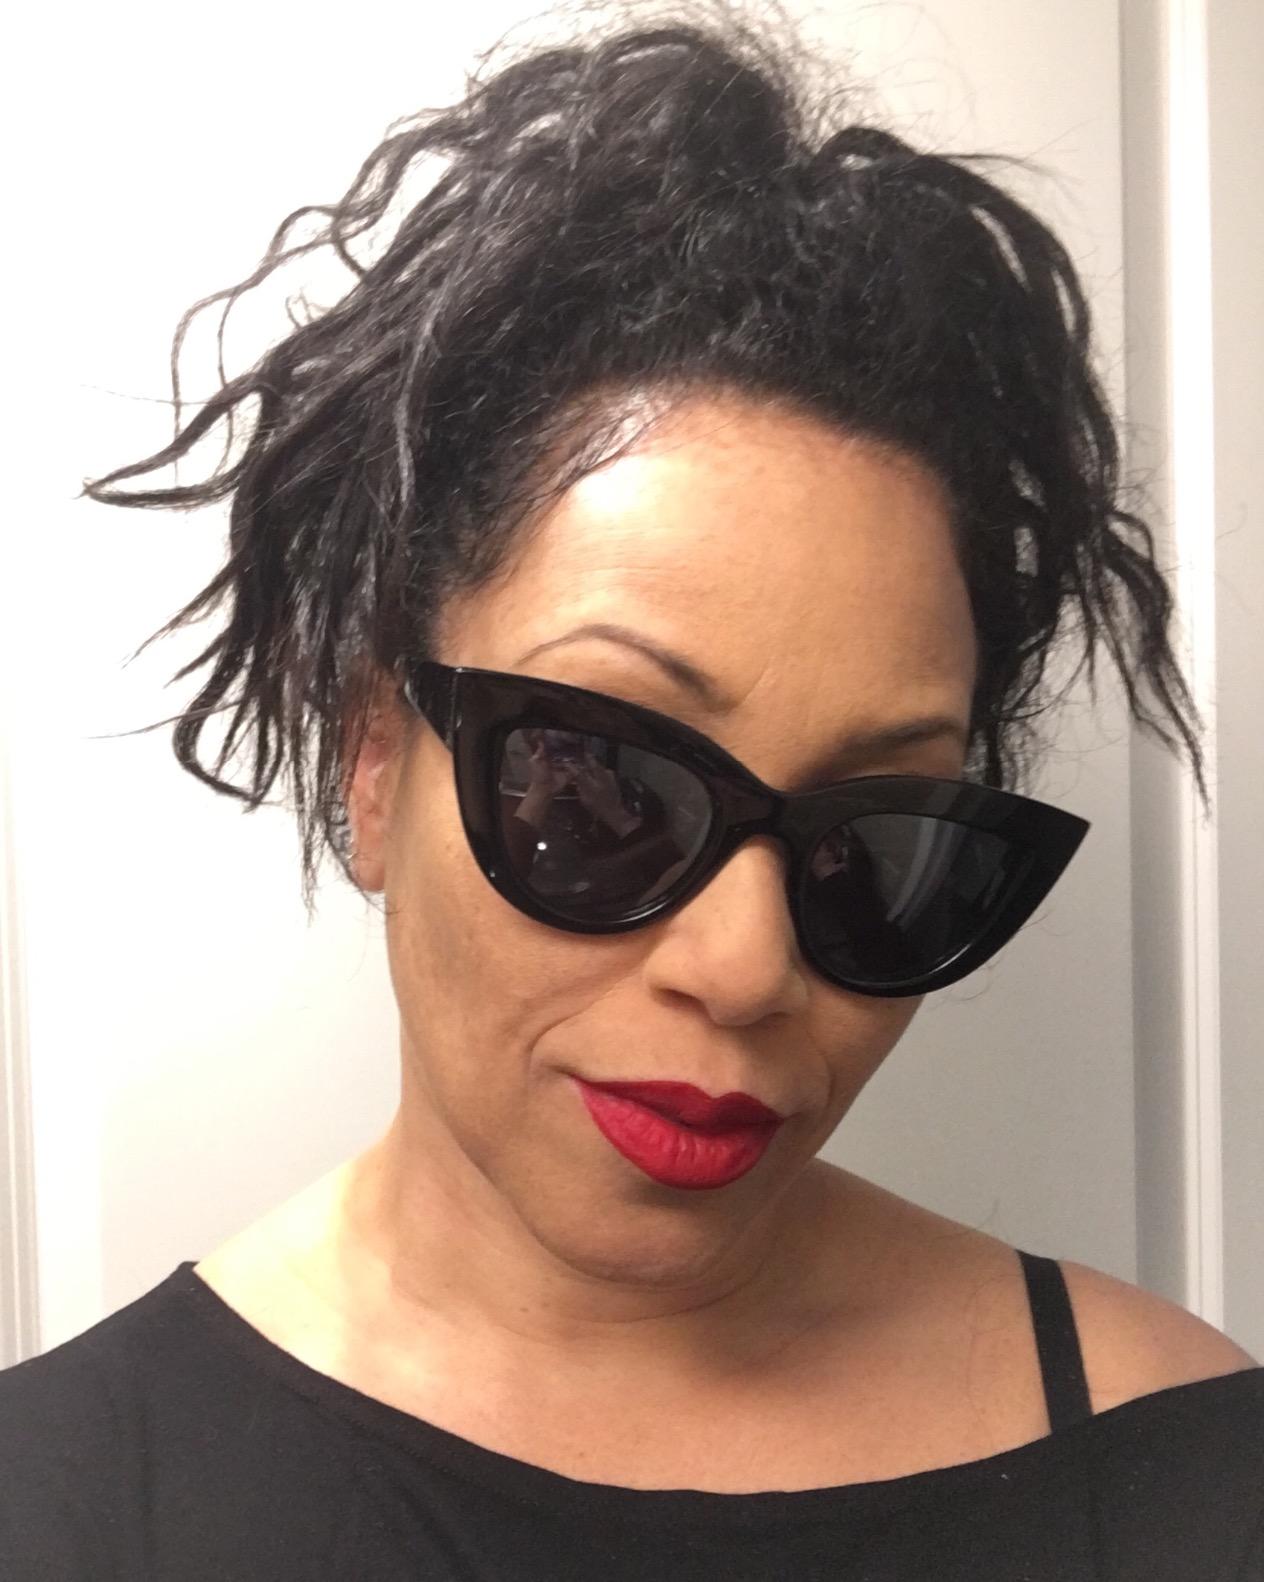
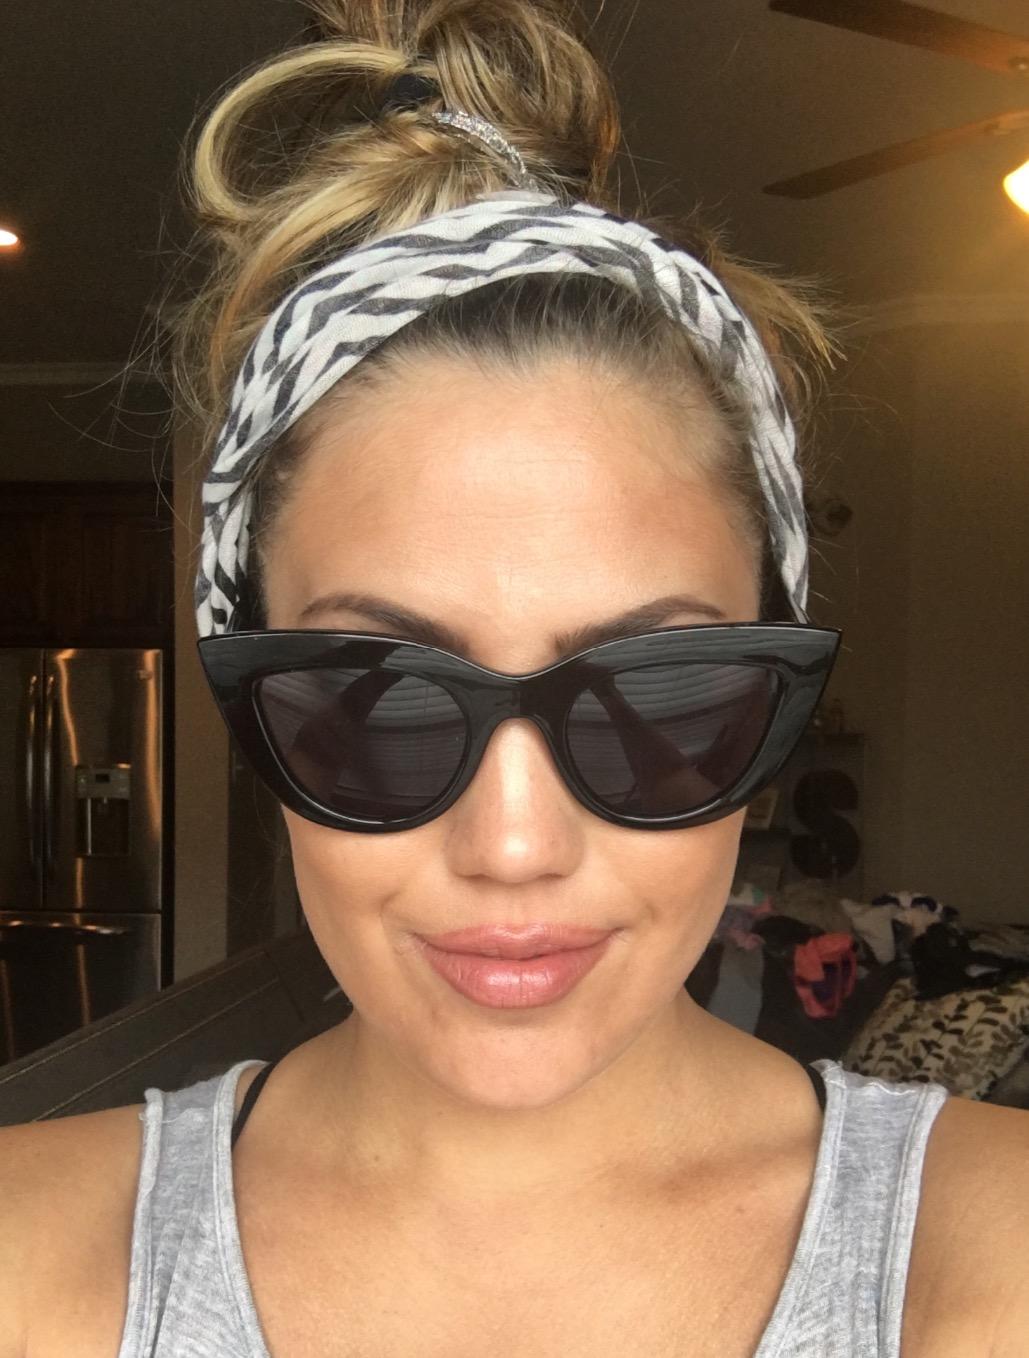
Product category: accessories_sunglasses
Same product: yes